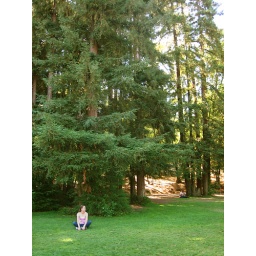
Sitting near a green tree